Moutoux

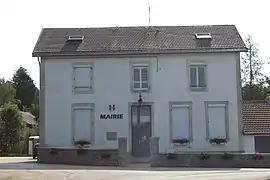
The town hall in Moutoux

Moutoux is a commune in the Jura department in Bourgogne-Franche-Comté in eastern France.